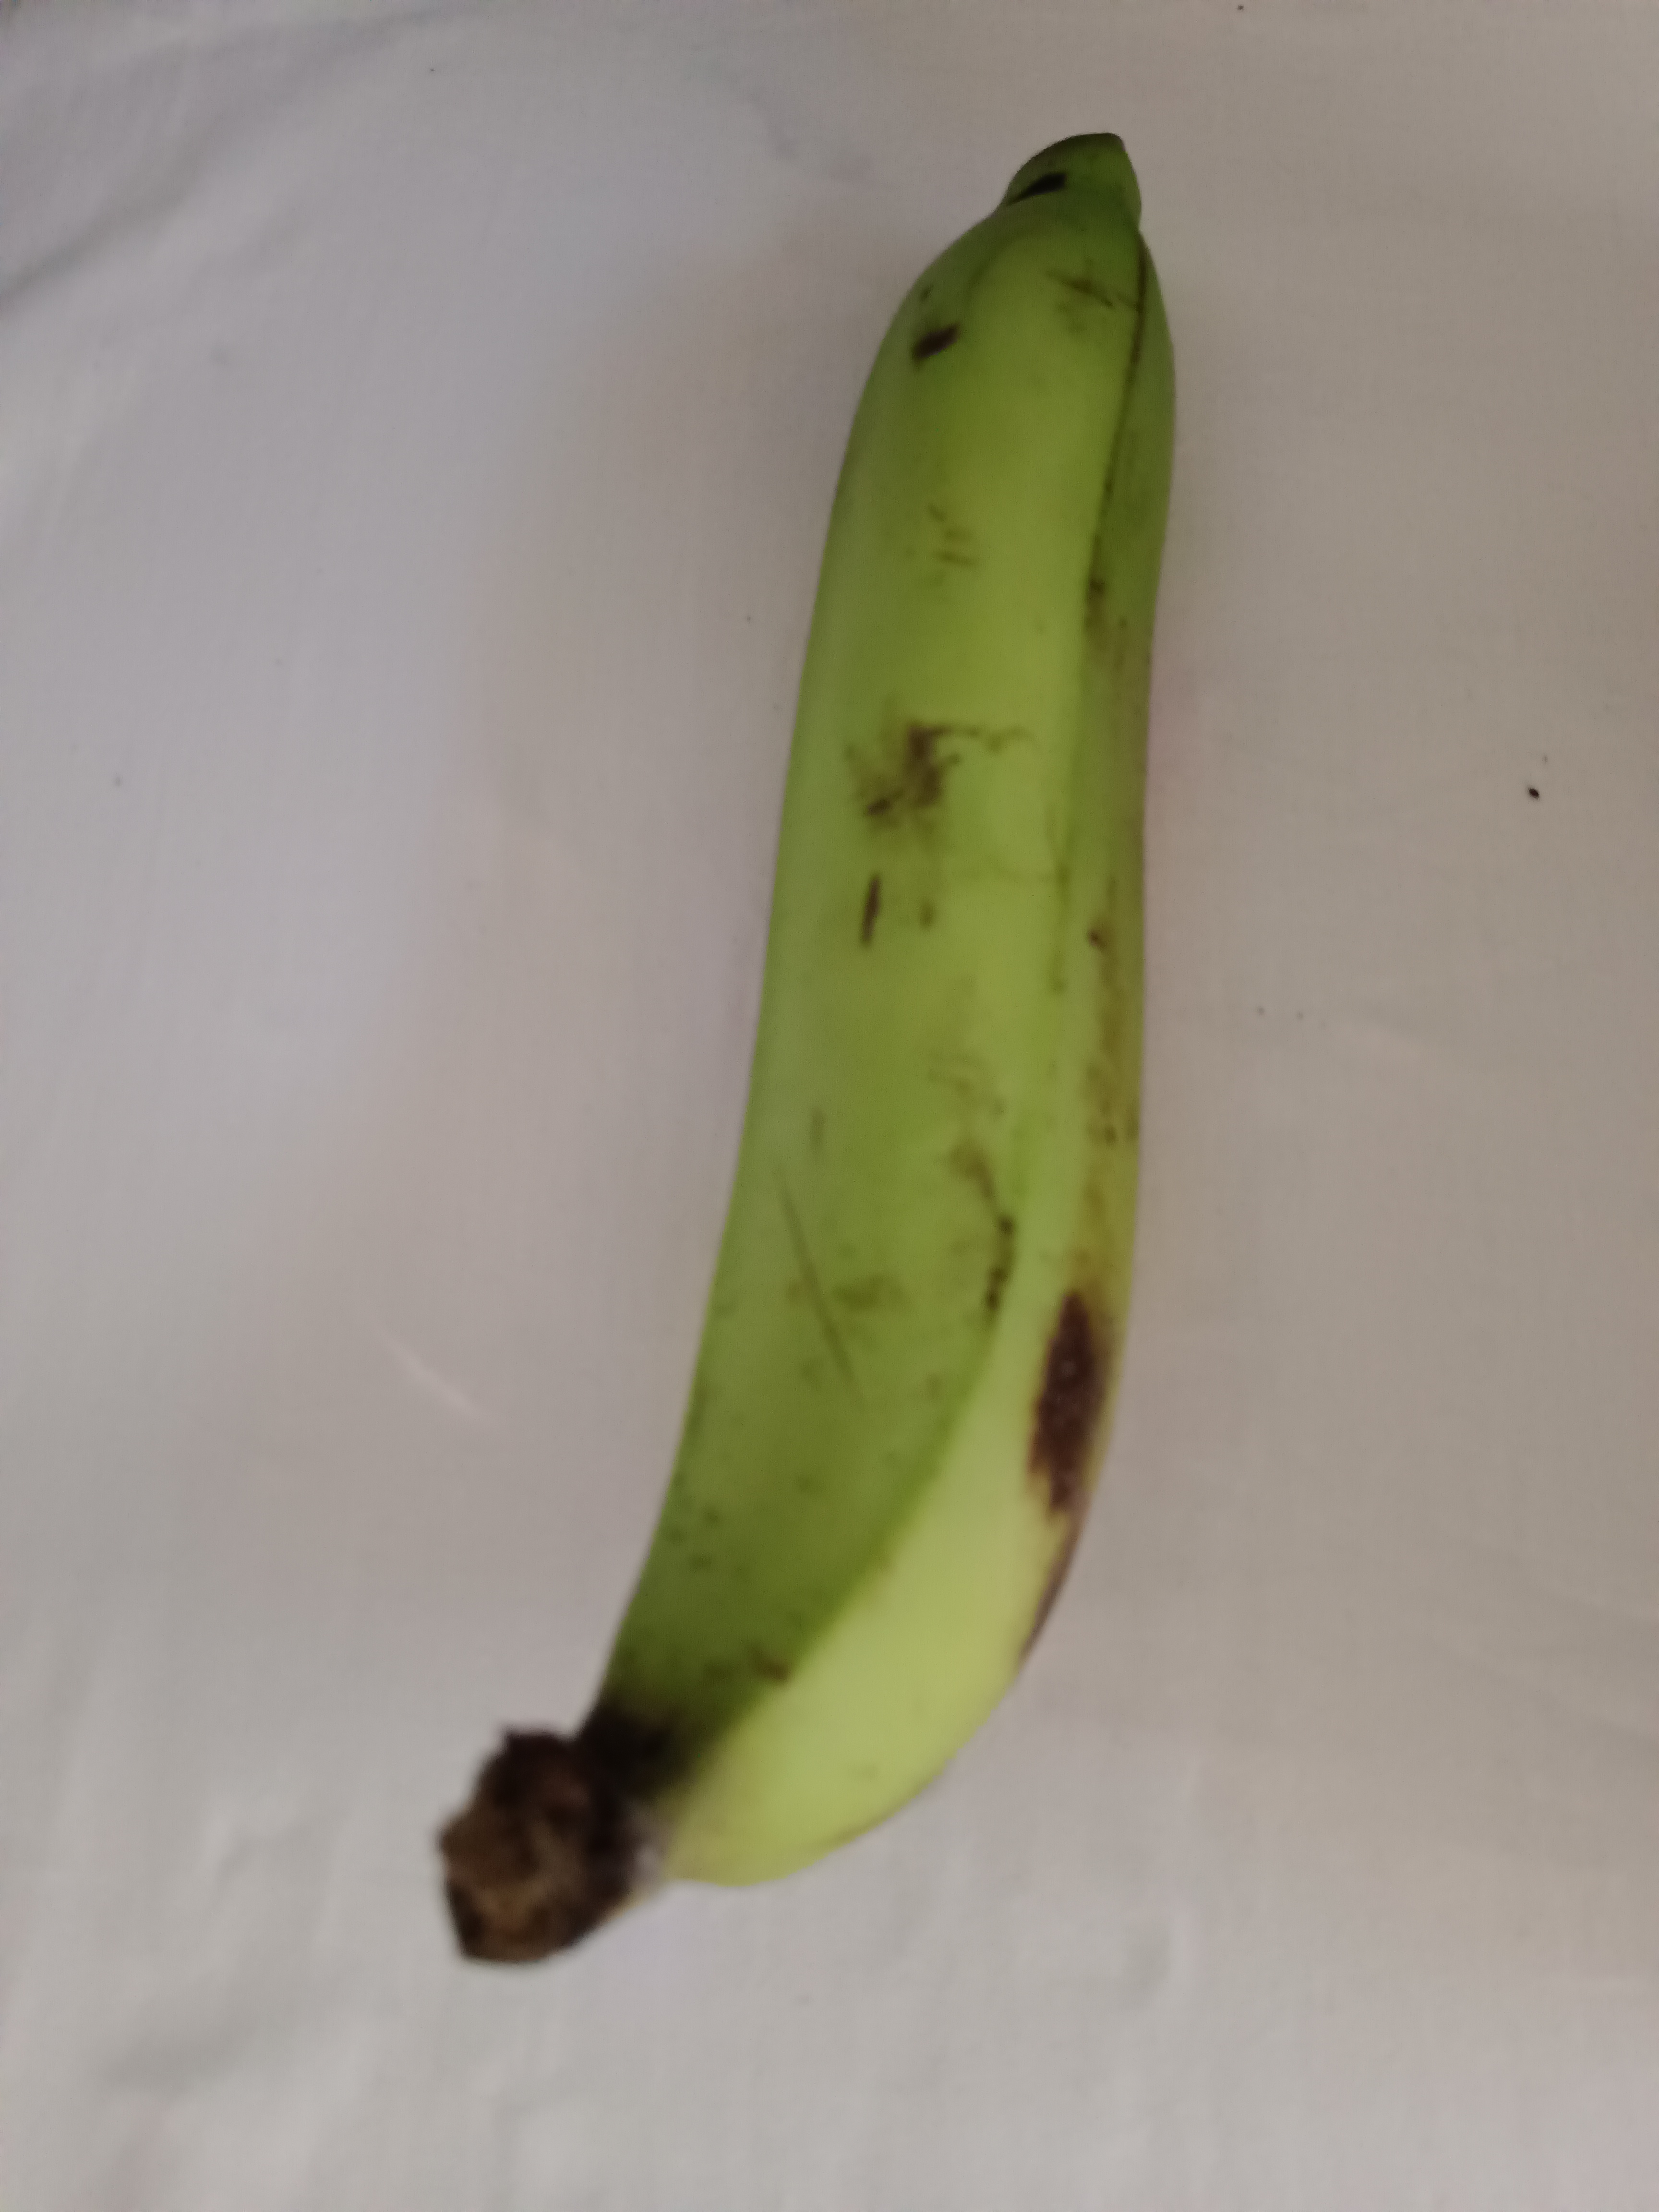
Banana variety: Shagor